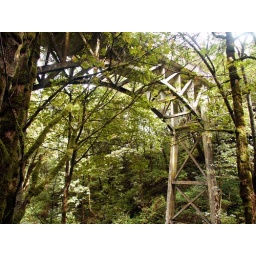
Drove over this bridge in the forest along the columbia in oregon.